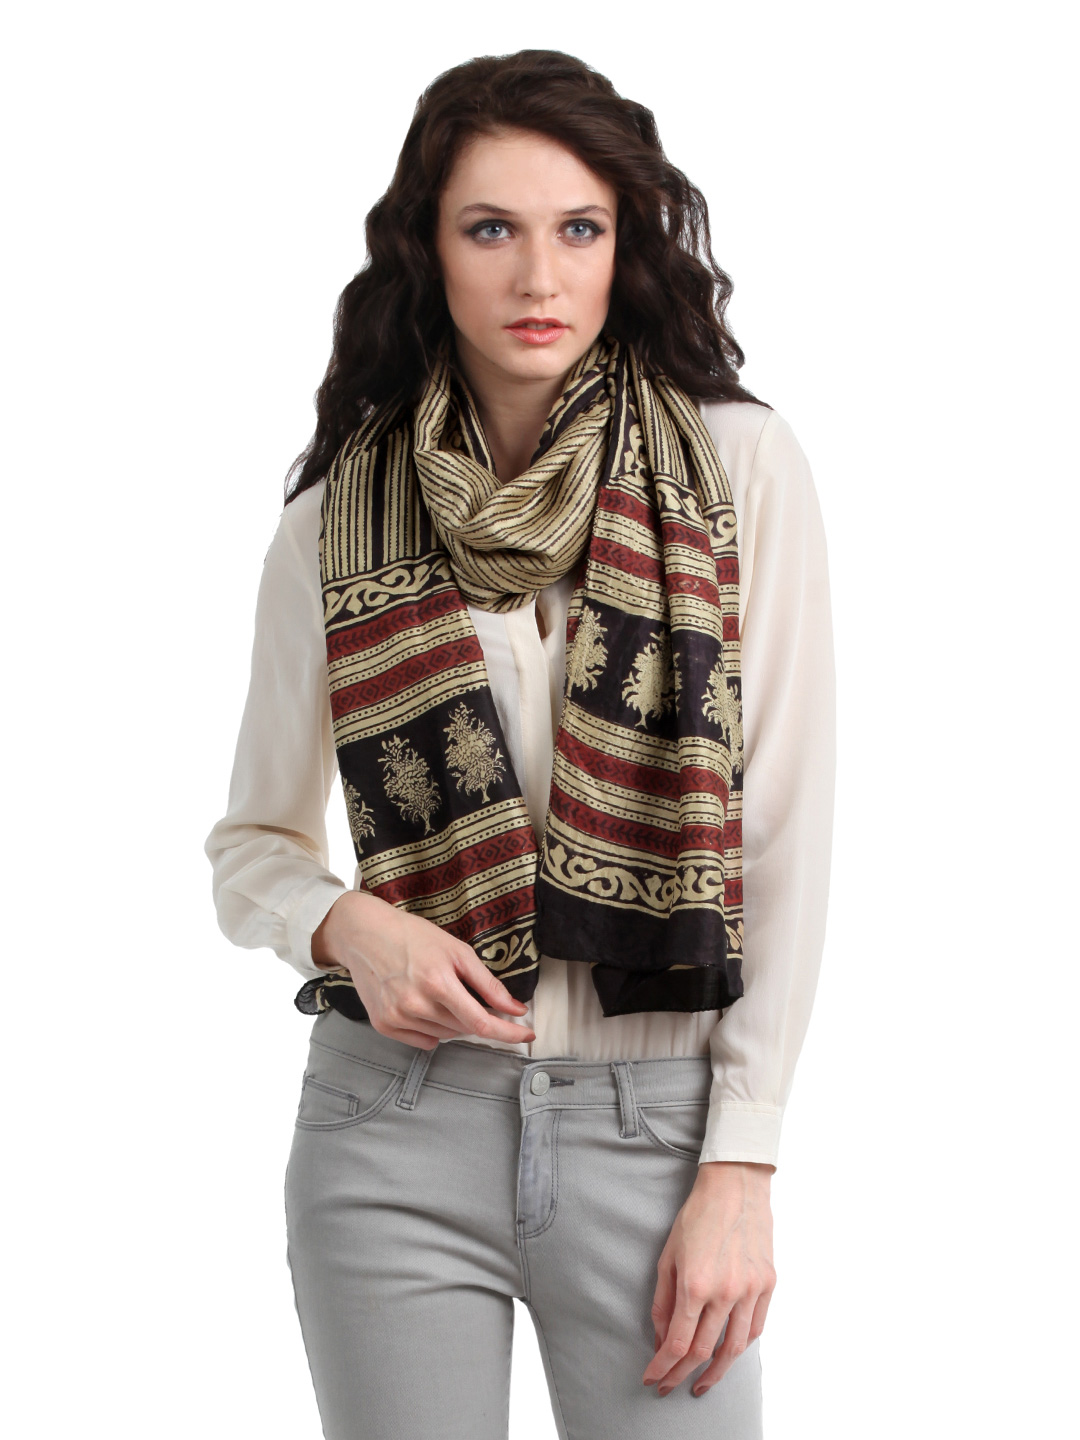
Fabindia Women Black & Beige Stole
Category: Accessories / Stoles / Stoles
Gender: Women
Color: Black
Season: Summer 2012
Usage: Casual